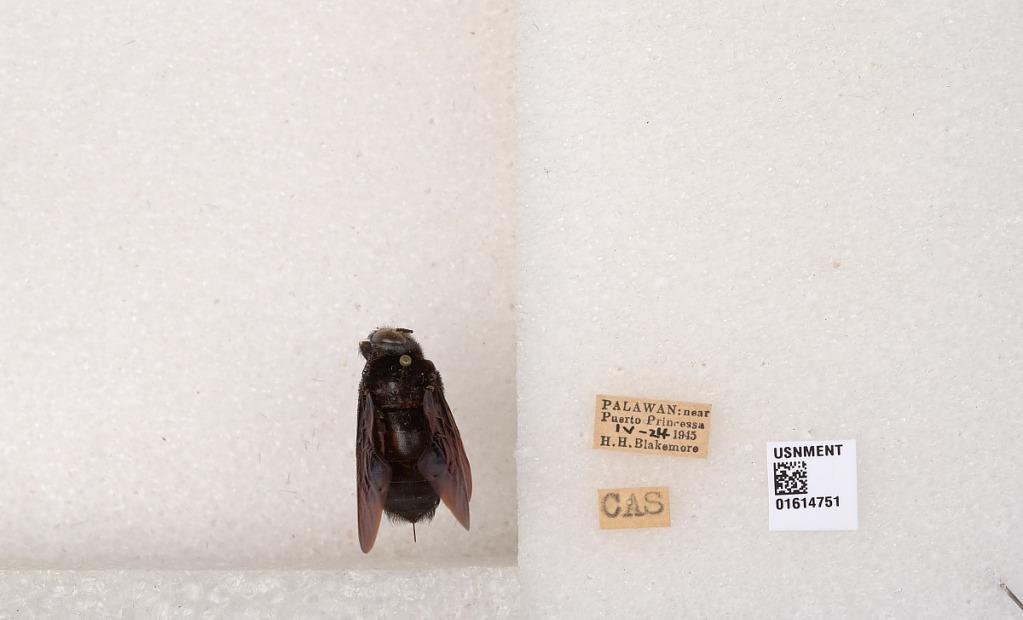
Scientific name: Xylocopa
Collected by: Barbielini
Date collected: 1945-4-24
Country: Philippines
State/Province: Mimaropa
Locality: Palawan, near Puerto Princessa